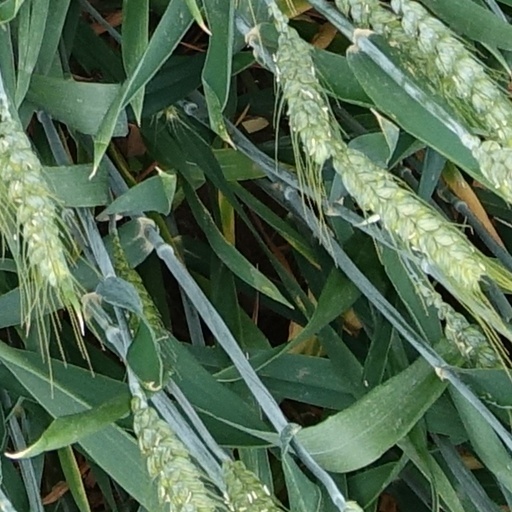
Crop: wheat